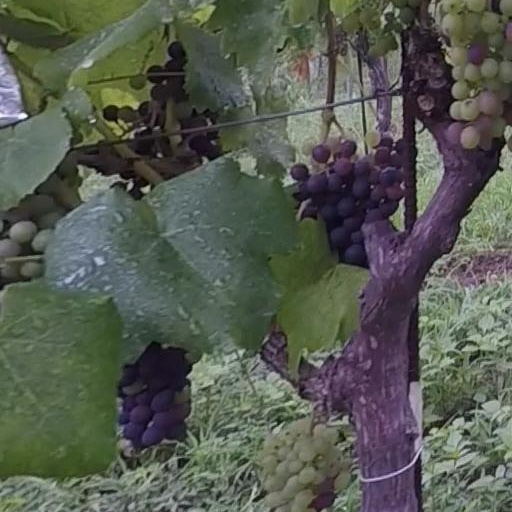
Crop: grape